New York Yankees

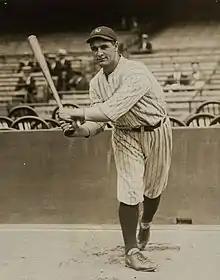
Medium shot of baseball player Lou Gehrig smiling and wearing a "NY" shirt and hat.

The Polo Grounds, located on the shore of the Harlem River in Washington Heights, was home to the New York Giants of the National League. The Giants were inter-city rivals with the Highlanders, dating back to when Giants manager John McGraw feuded with Ban Johnson after McGraw jumped from the Orioles to the Giants. Polo Grounds III burned down in 1911 and the Highlanders shared Hilltop Park with the Giants during a two-month renovation period. Later, from 1913 to 1922, the Highlanders shared the Polo Grounds with the Giants after their lease with Hilltop Park expired. While playing at the Polo Grounds, the name "Highlanders" fell into disuse among the press. In 1913 the team became officially known as the New York Yankees.